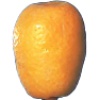
Label: kumquats